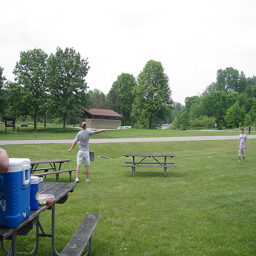
One man throws a frisbe to another man at a park.
A man near two picnic tables throwing a frisbee towards another man.
Two men playing with a frisbee disc in a park.
Two people standing in the grass near picnic tables.
A man tossing a disk to another man on a field.